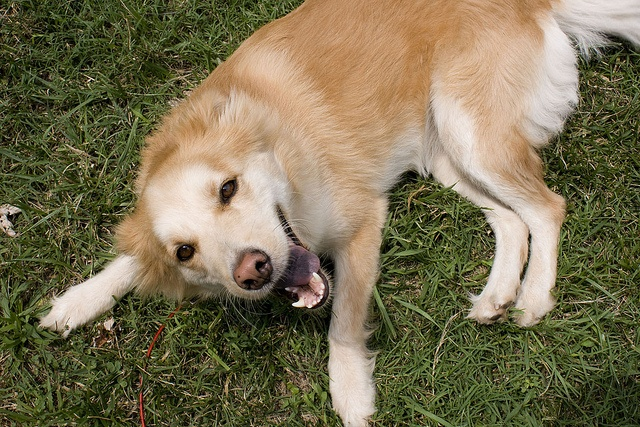
A brown and white dog laying on grassy field.
A light brown dog posing for a camera with his mouth open.
A cute brown dog standing in the grass.
The yellow dog is sitting in the grass.
A dog pants and lies on its side in the grass.